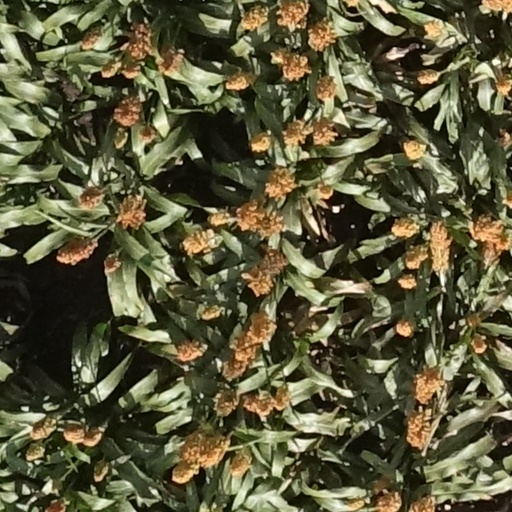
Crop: sorghum